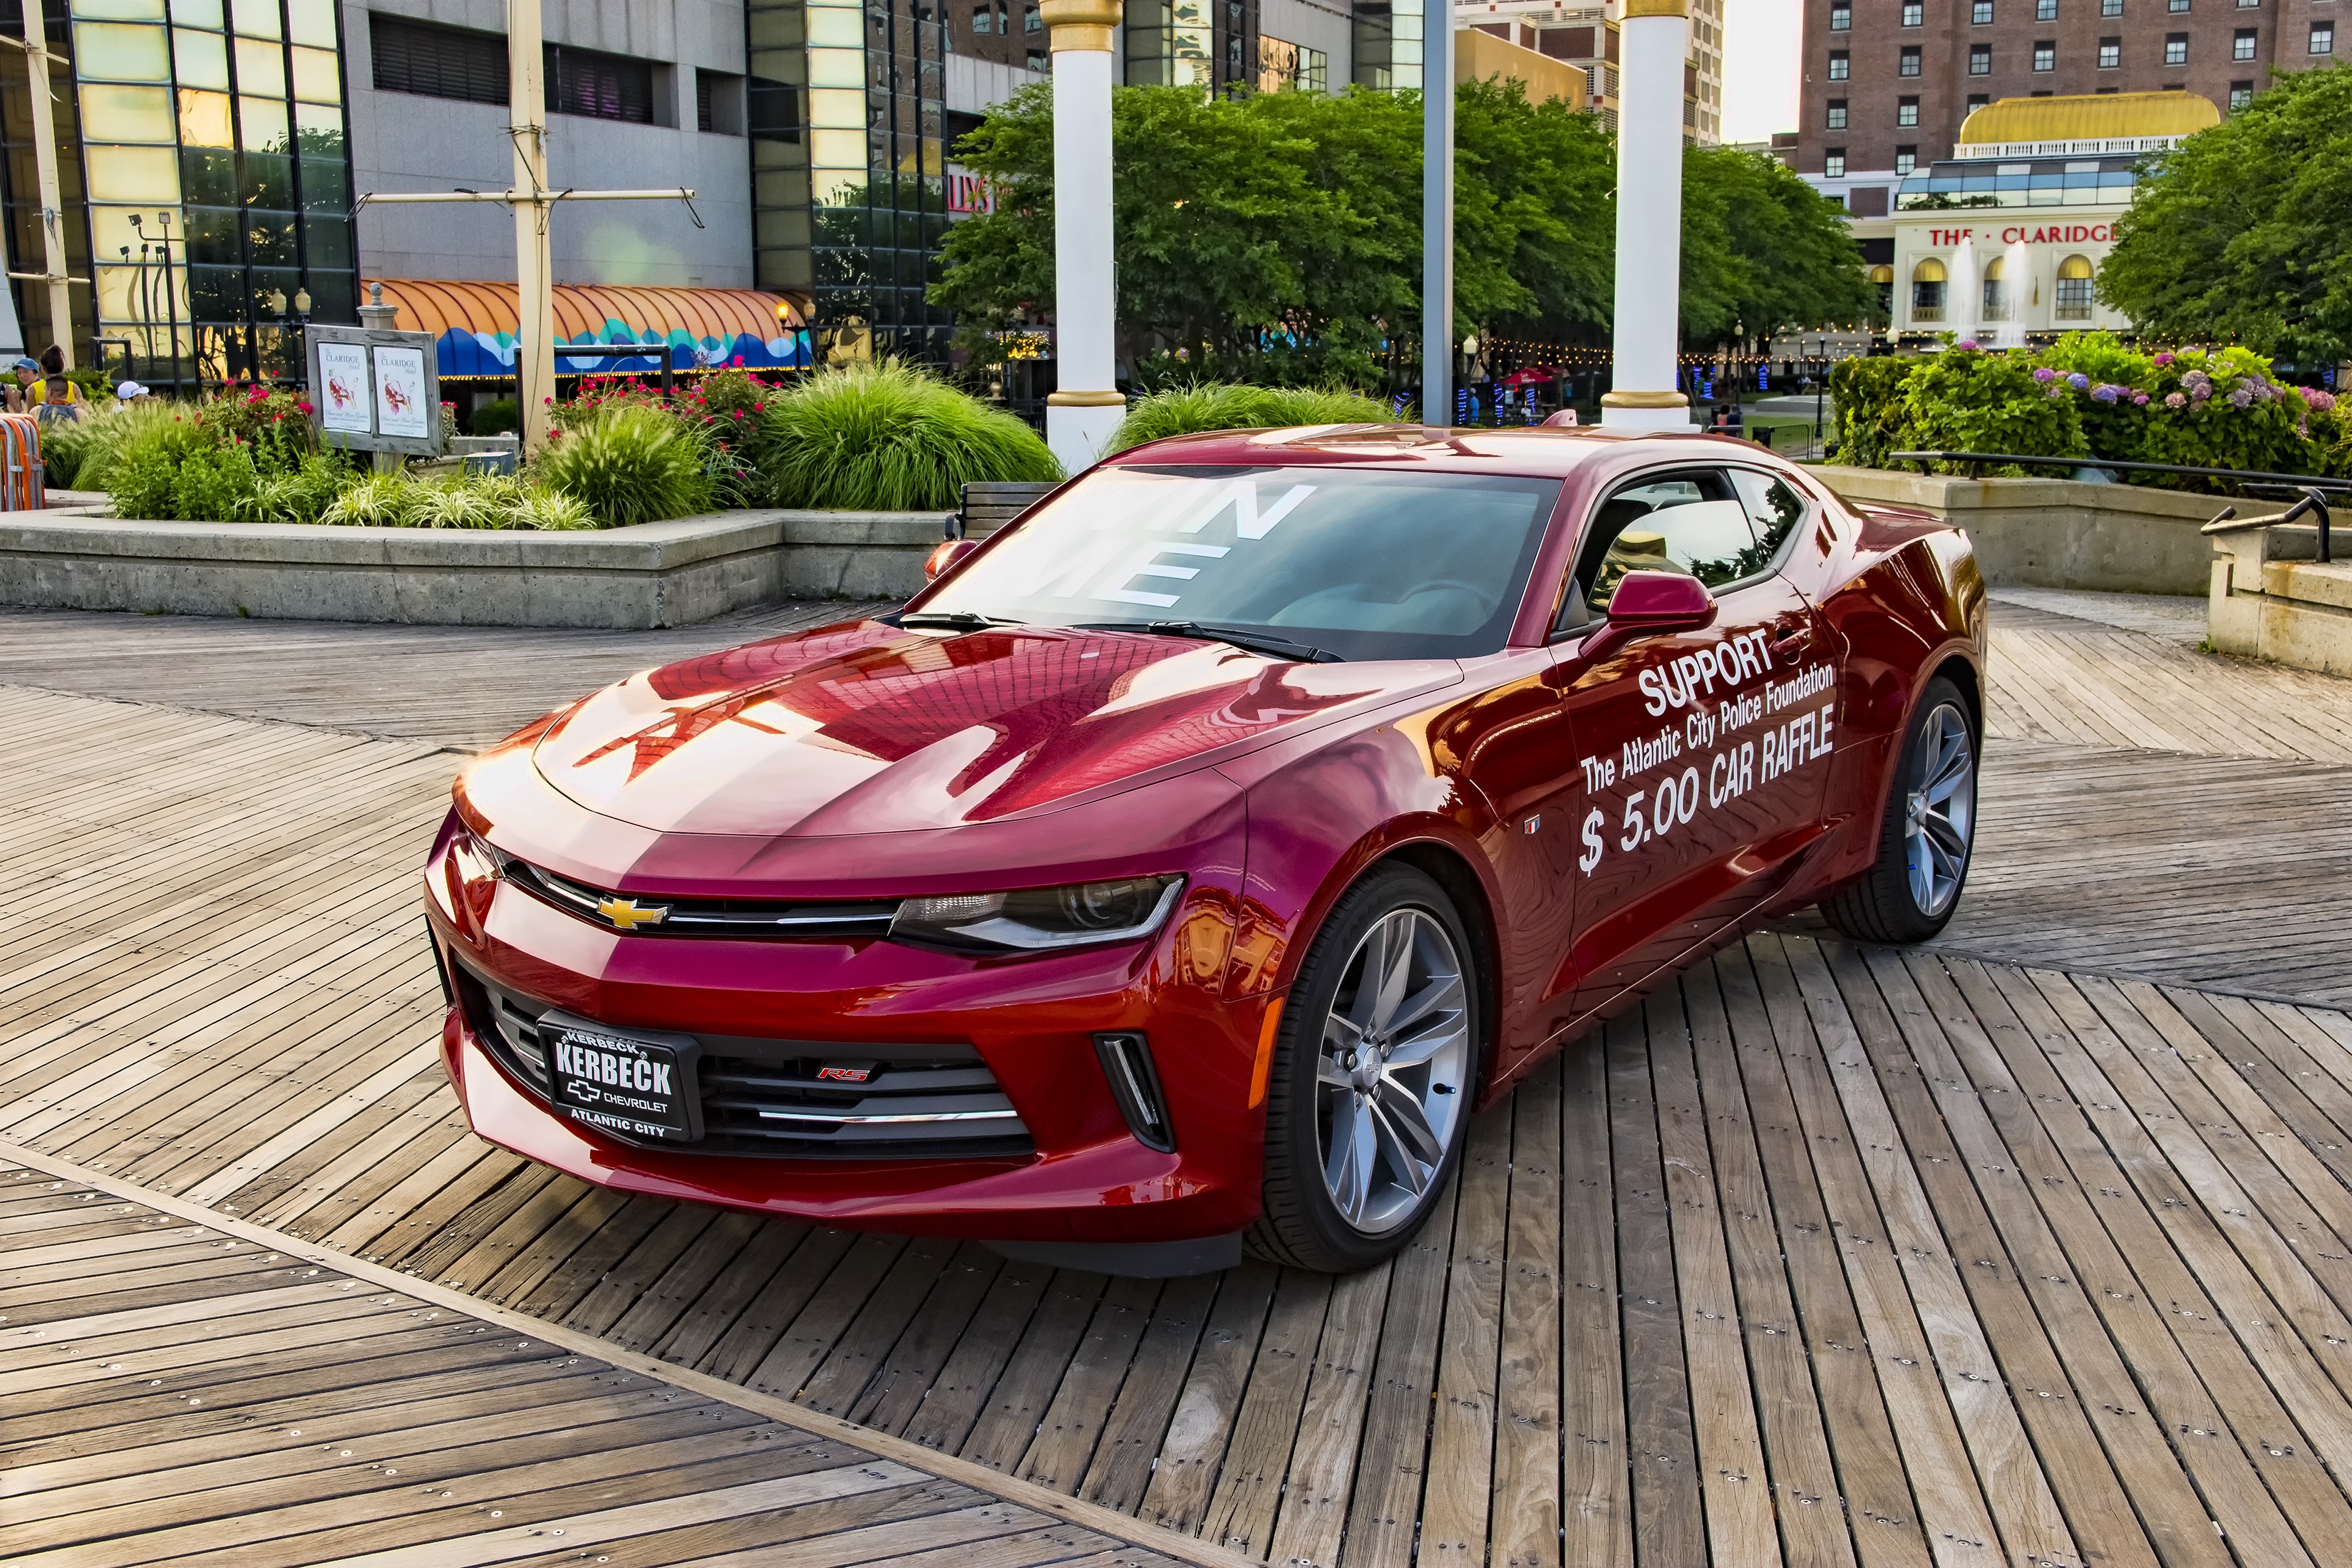
beach, ocean, car, wheel, automobile, shore, transport, vehicle, auto, sports car, muscle car, motor, chevrolet, coupe, promotion, nj, atlantic city, land vehicle, automobile make, automotive exterior, automotive design, luxury vehicle, executive car